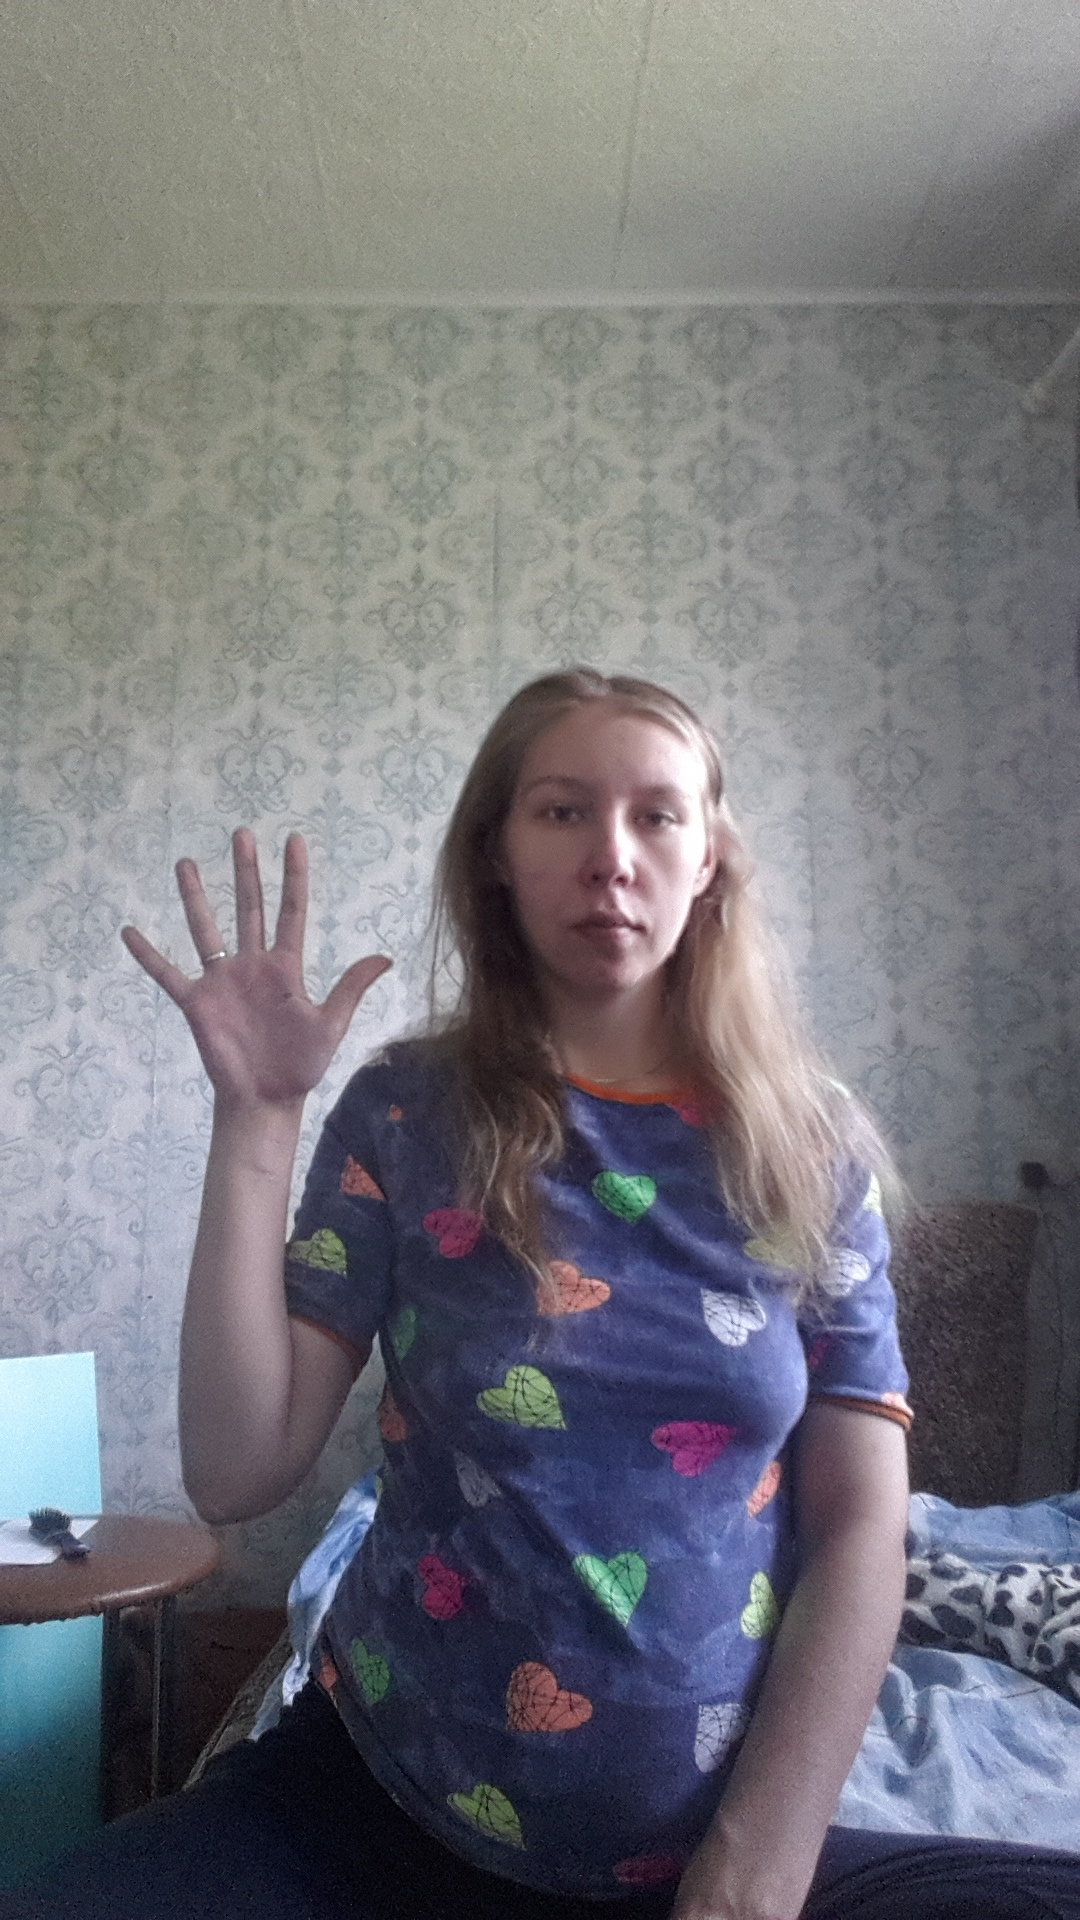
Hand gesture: palm